Rubidium

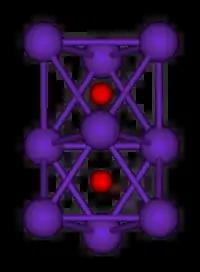
The ball-and-stick diagram shows two regular octahedra which are connected to each other by one face. All nine vertices of the structure are purple spheres representing rubidium, and at the centre of each octahedron is a small red sphere representing oxygen.

Rubidium is the second most electropositive of the stable alkali metals and has a very low first ionization energy of only 403 kJ/mol. It has an electron configuration of [Kr]5s and is photosensitive. Due to its strong electropositive nature, rubidium reacts explosively with water to produce rubidium hydroxide and hydrogen gas. As with all the alkali metals, the reaction is usually vigorous enough to ignite metal or the hydrogen gas produced by the reaction, potentially causing an explosion. Rubidium, being denser than potassium, sinks in water, reacting violently; caesium explodes on contact with water. However, the reaction rates of all alkali metals depend upon surface area of metal in contact with water, with small metal droplets giving explosive rates. Rubidium has also been reported to ignite spontaneously in air.